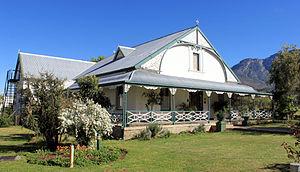
Ladismith est une petite ville située en Afrique du Sud dans la province du Cap-Occidental dans le désert du Karoo.